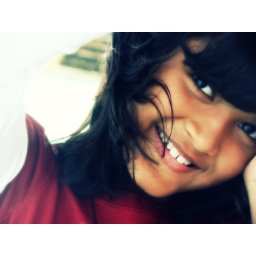
A smile is the light in the window of your face that tells people you're at home